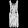
Label: Dress